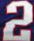
Number: 2